Jalen Cannon

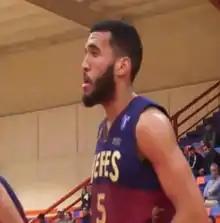
Cannon playing for the Jefes on December 5, 2015, against the Correcaminos.

After graduating from St. Francis College, Cannon agreed with Overtime International Sports to represent him as he looked to FIBA Europe for a team to sign with. Cannon ended up signing with the Jefes de Fuerza Lagunera of the Mexican National Professional Basketball league. The Jefes were in their second year in the league. Cannon made his debut on November 26, 2015, the 11th game of the season for the Jefes and scored 19 points and grabbed 9 rebounds in a game that they lost 78–91. Since his first game, Cannon become a starter for the Jefes and averaged 30.4 mpg, 13 ppg and 8.2 rpg, which were 3rd in the league. On February 21, 2016, Cannon scored a career high 32 points and grabbed 7 rebounds against Fuerza Regia de Monterrey. During his time with the Jefes, Cannon gained the moniker El Cañón (The Cannon). Prior to his arrival, the team was 3–7 and had since gone 14–9 until they were forced to forfeit their last 6 games due to not meeting roster regulations because of player suspensions. The team ended the season at 17–22, last in the league and didn't qualify for the playoffs. In his 20 games, Cannon averaged 12.7 ppg and 8.1 rpg.